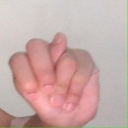
अक्षर: न